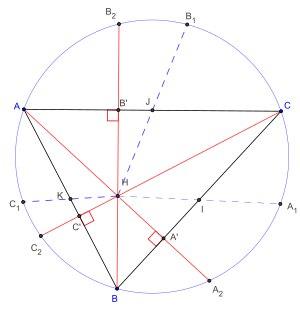
En géométrie plane, on appelle hauteur d'un triangle chacune des trois droites passant par un sommet du triangle et perpendiculaire au côté opposé à ce sommet. Les pieds des hauteurs sont les projetés orthogonaux de chacun des sommets sur le côté opposé.